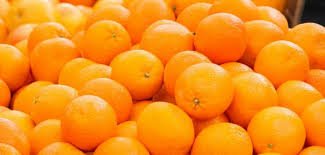
Label: Orange